Paddock Mansion

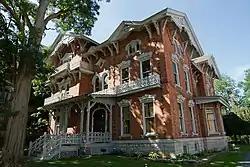
Paddock Mansion, 2018

Paddock Mansion is a historic home located at Watertown in Jefferson County, New York. Since 1922, it has been the headquarters of the Jefferson County Historical Society. It was built in 1876 and is a -story brick structure on a high basement in the Stick / Eastlake style. It features a 3-story tower on the southeast corner and the eaves, gables, balconies, and front porch are supported by elaborate turned millwork and chamfered brackets and posts.